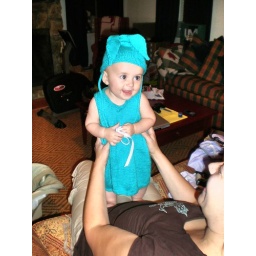
in her handmade dress and hat